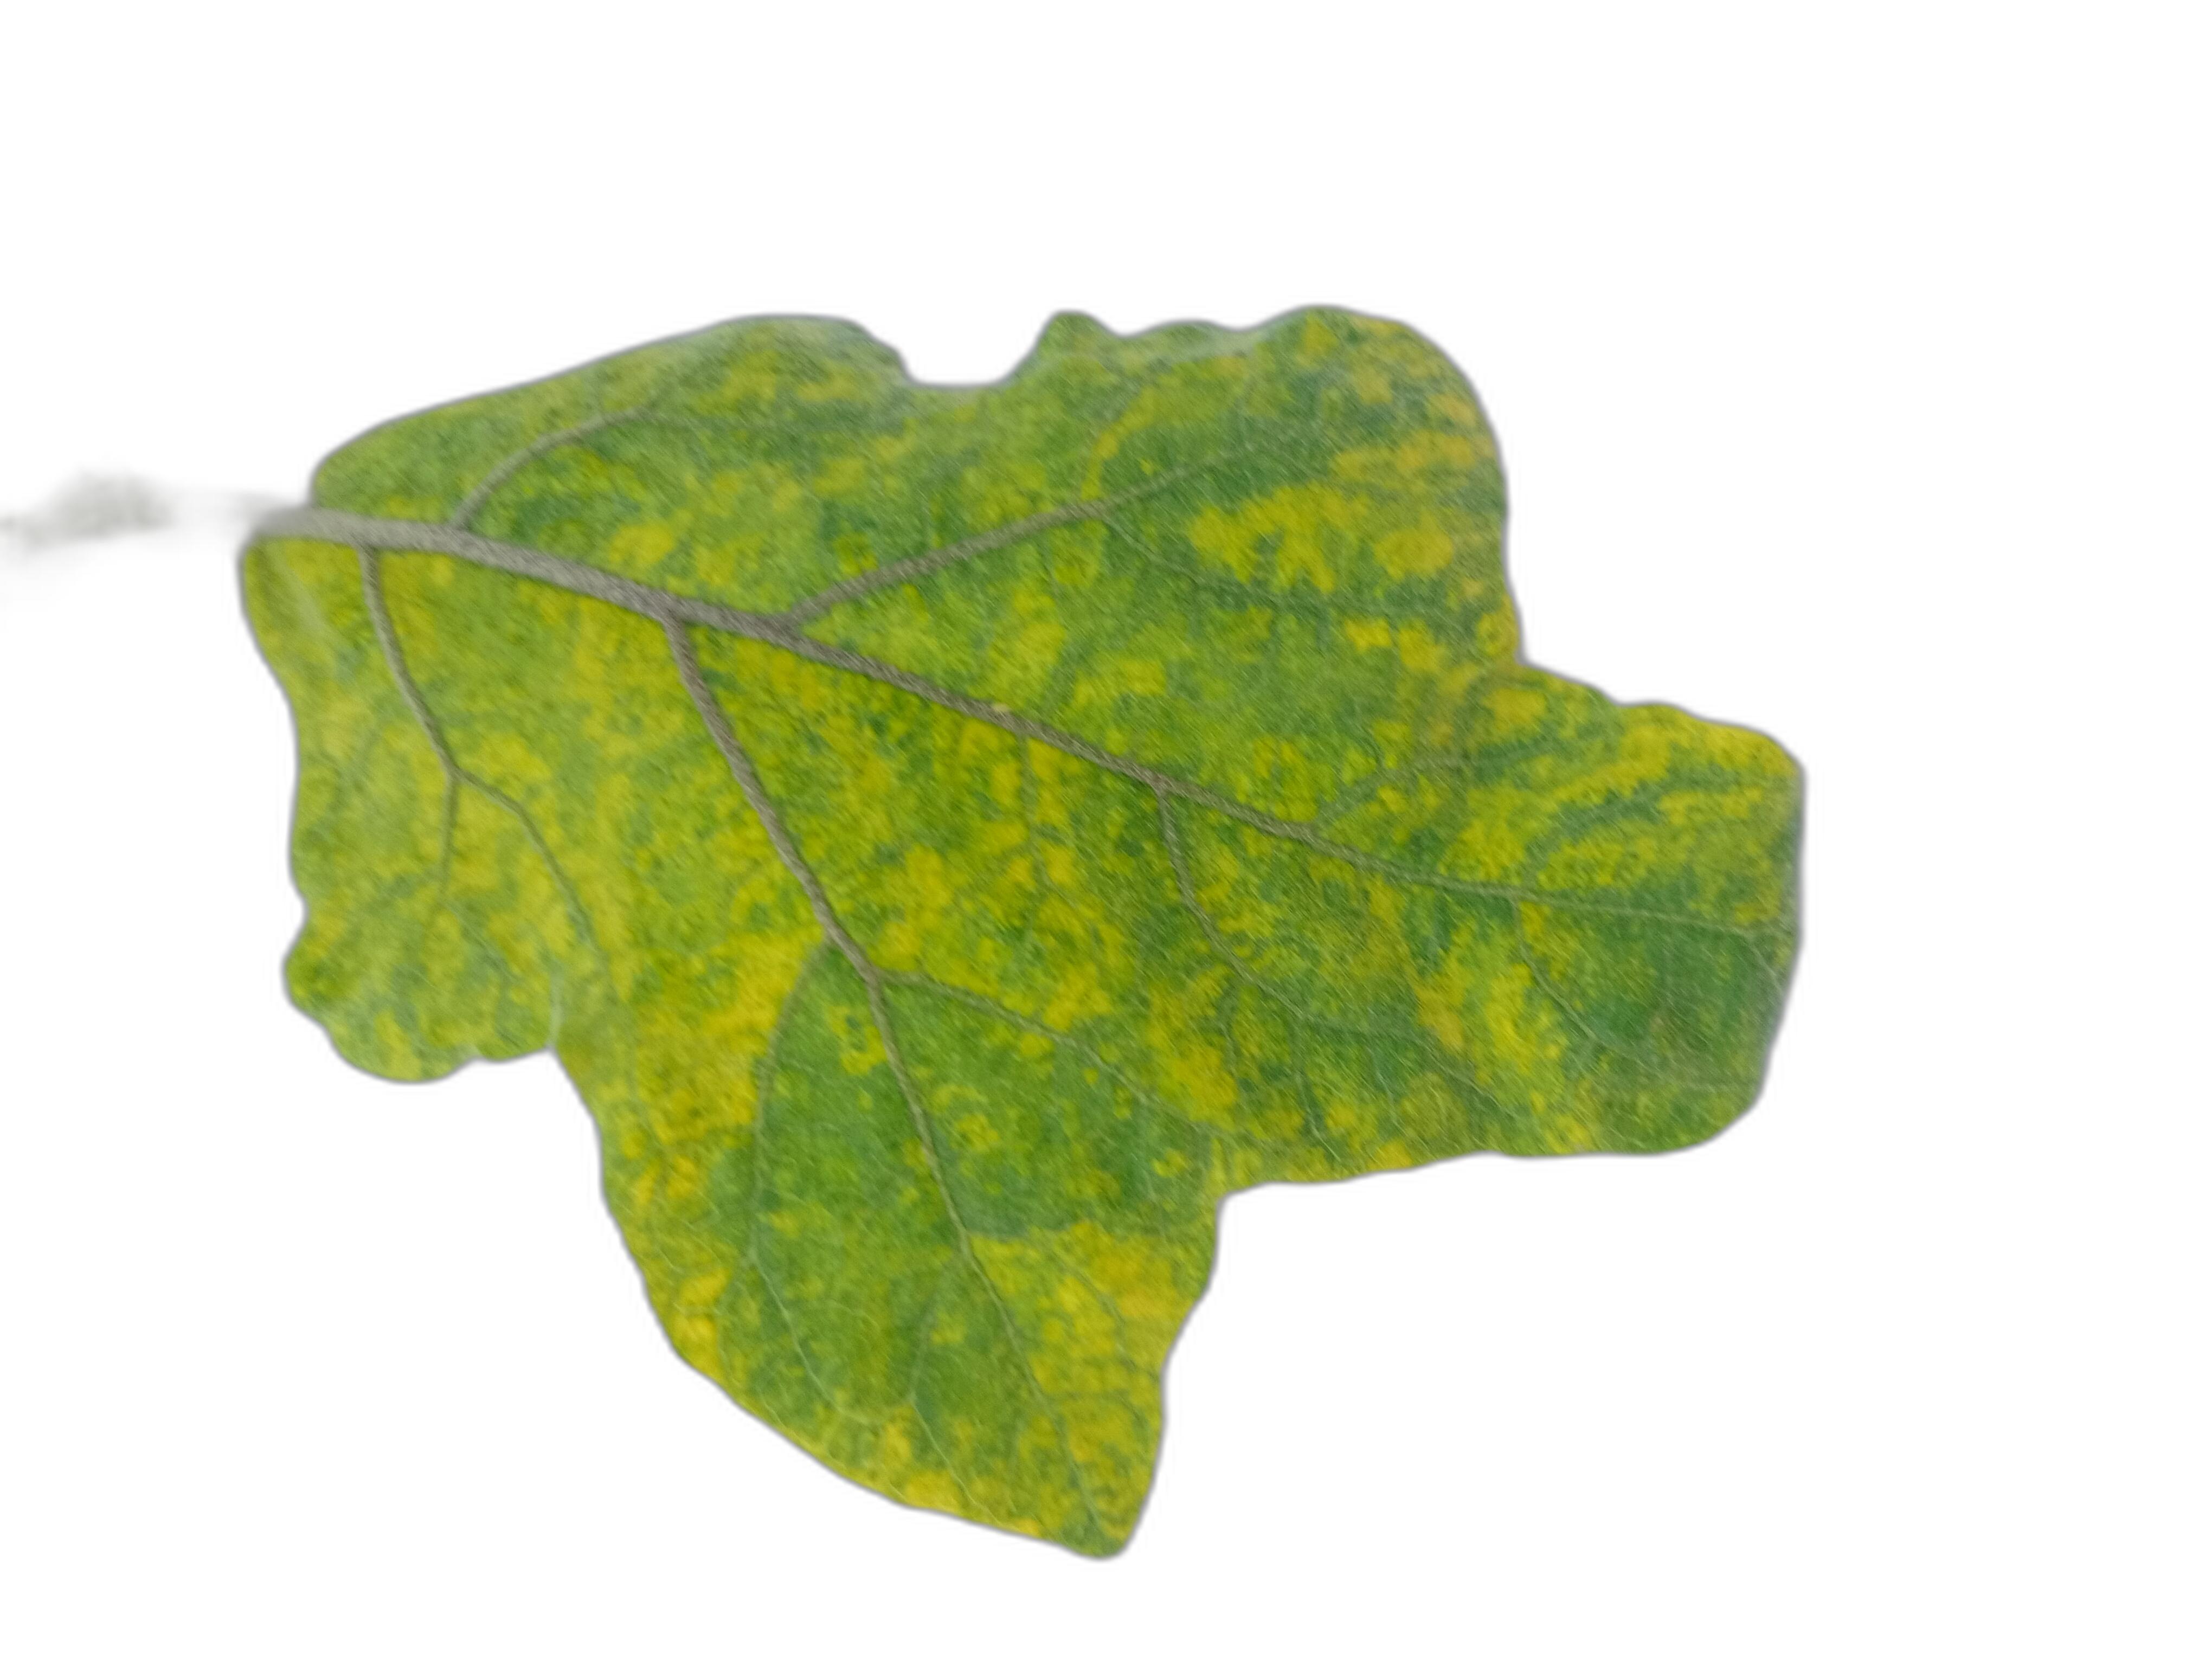
Label: Mosaic Virus Disease